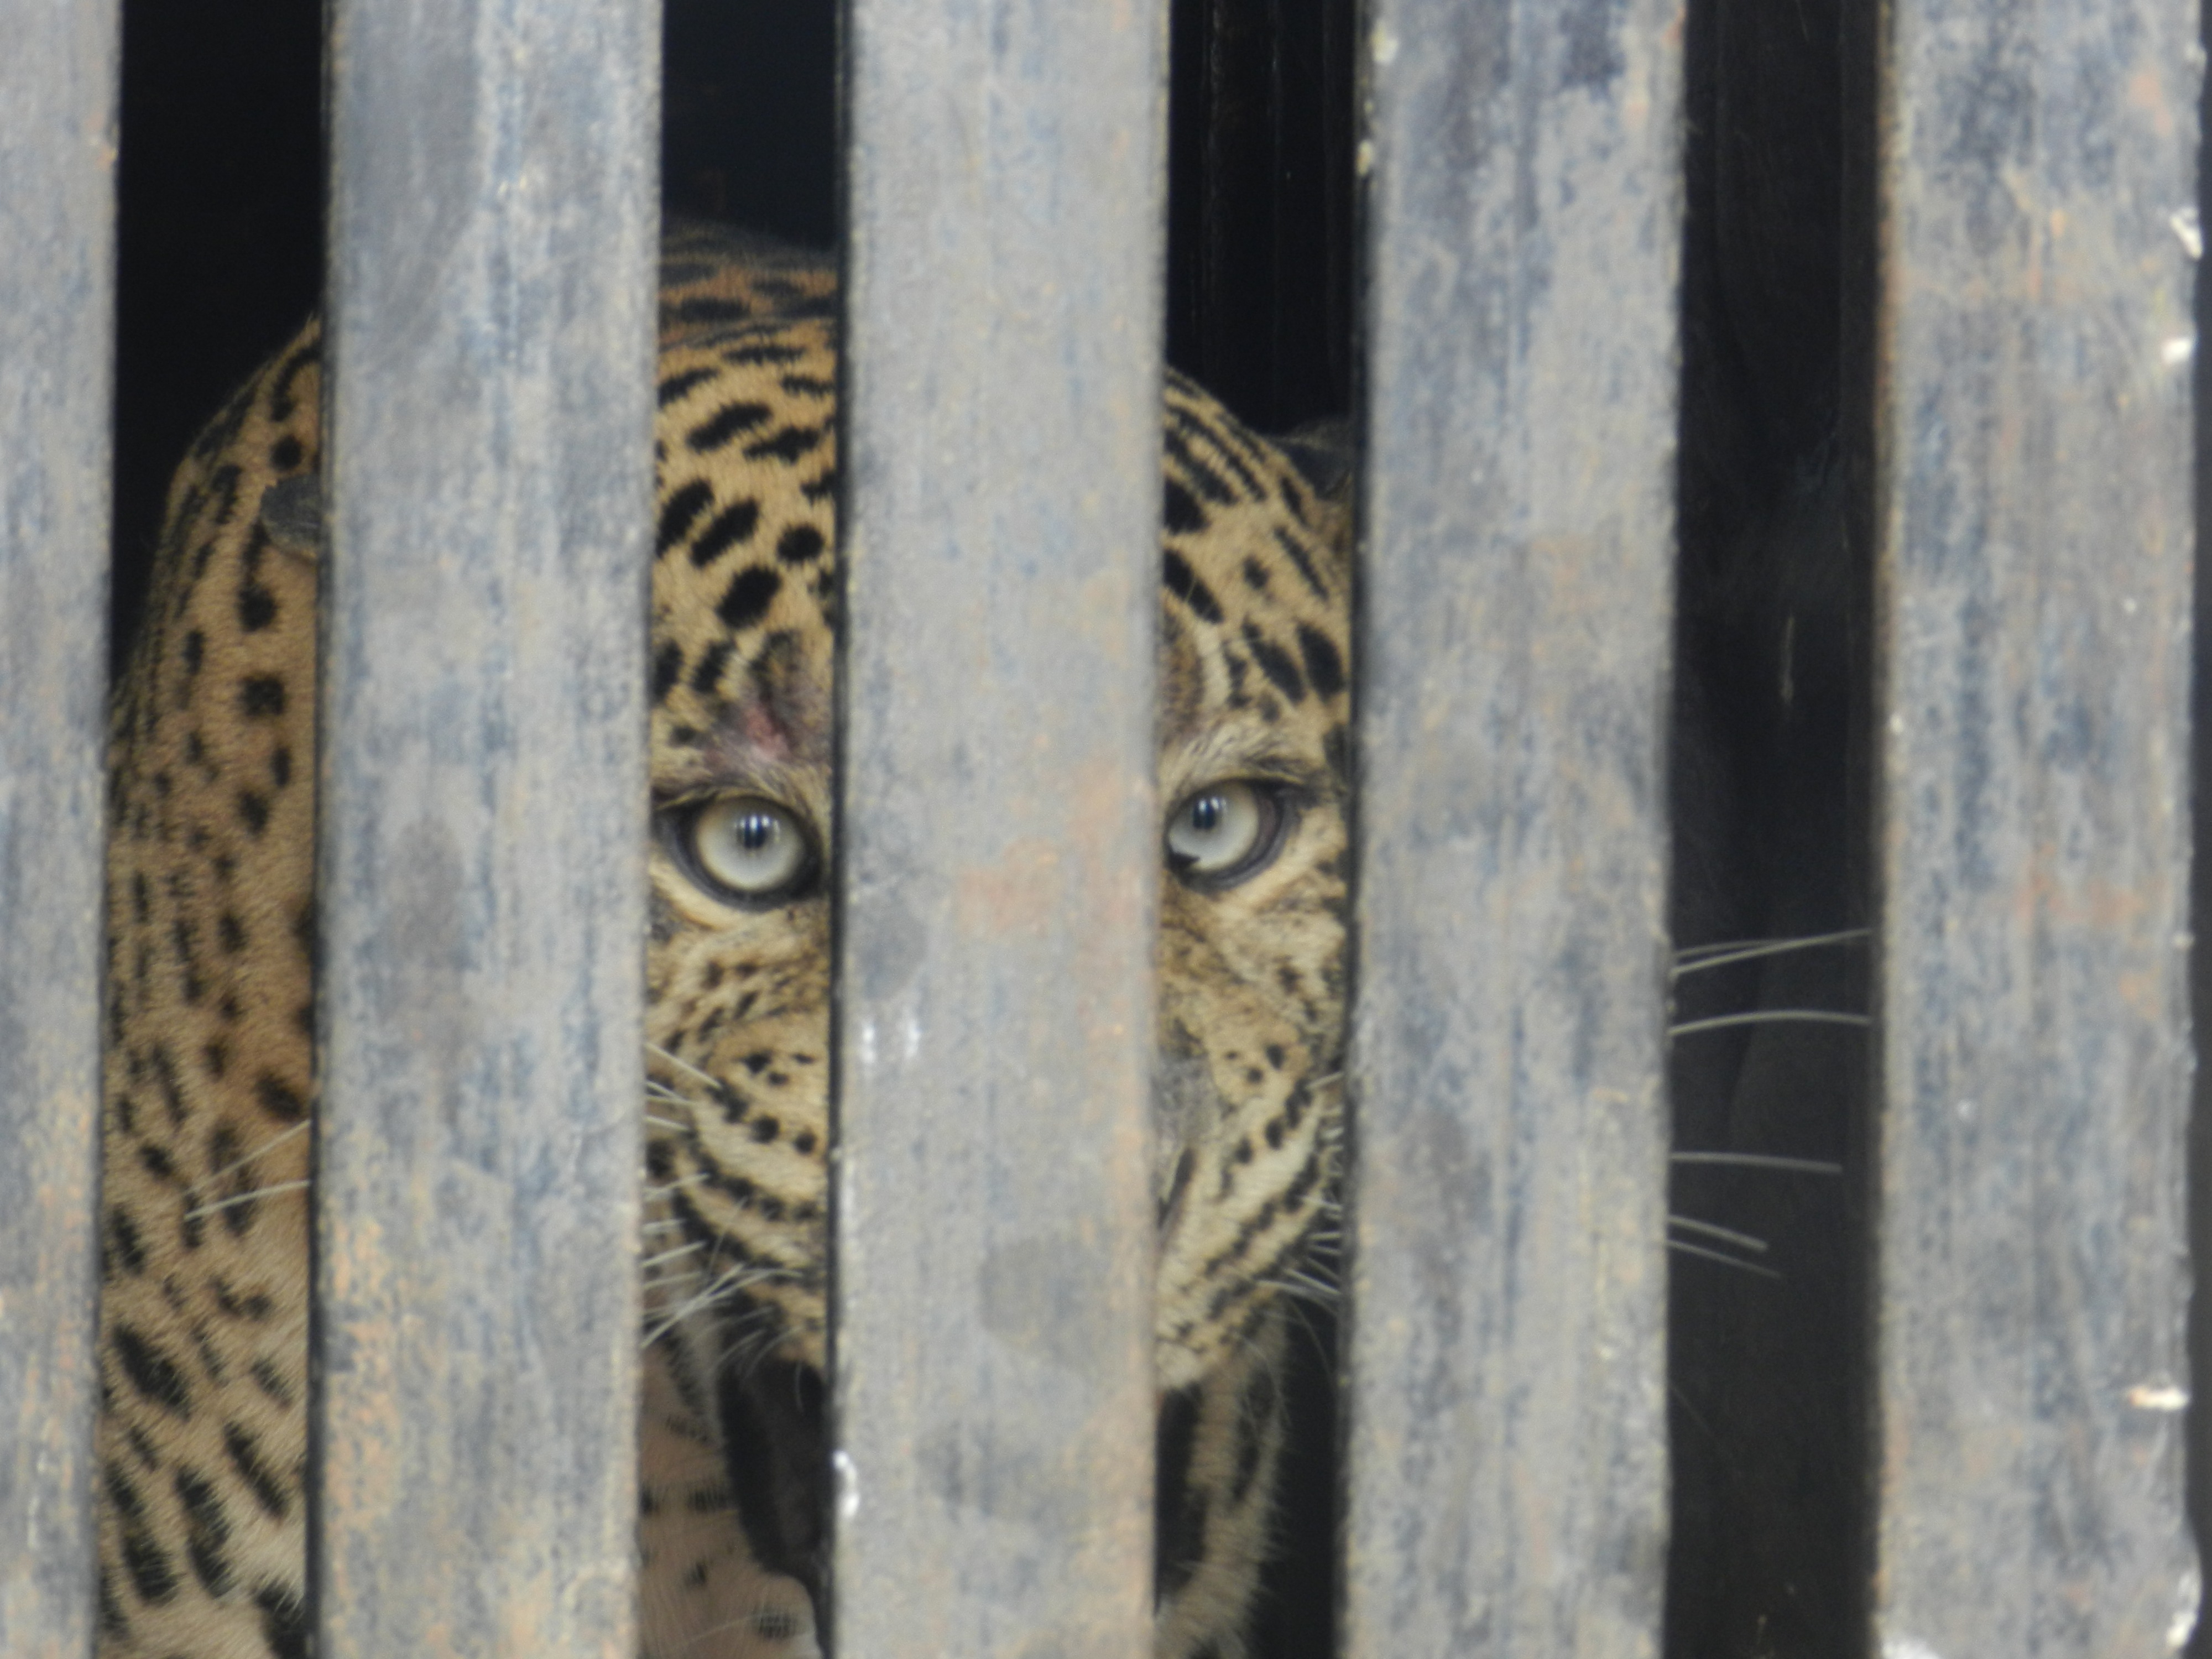
wing, wood, wild, zoo, fur, cat, feline, mammal, predator, leopard, cage, spotted, tiger, ferocious, endangered, large, carving, carnivore, dangerous, caged, big cats, caged leopard